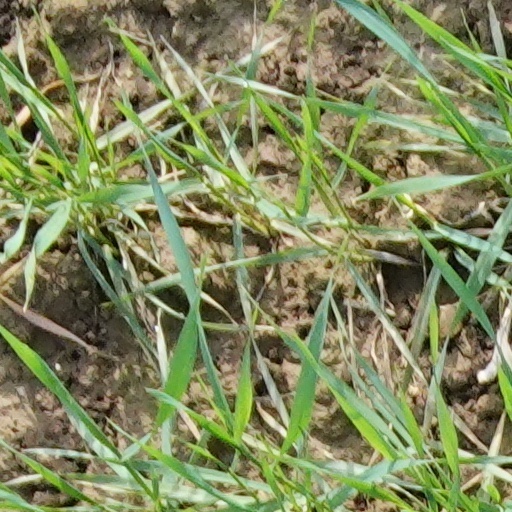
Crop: wheat